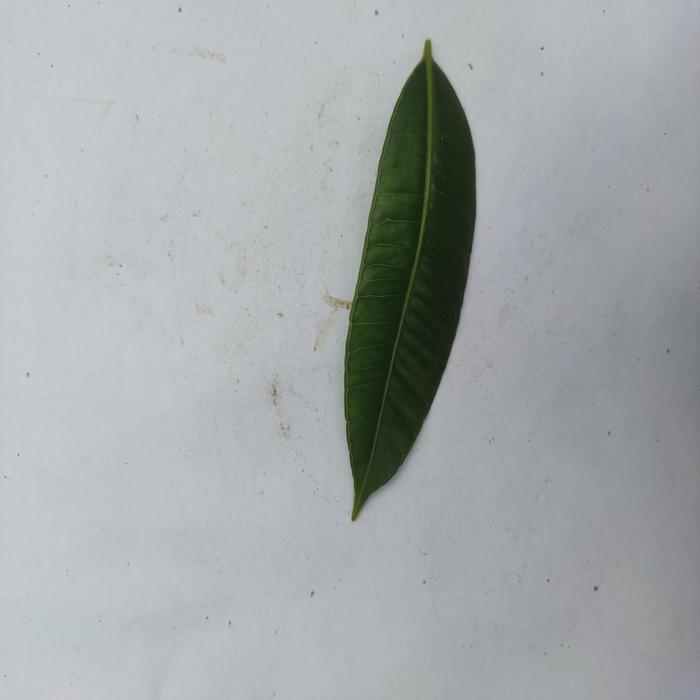
Crop: Hog Plum
Leaf condition: Heathy_Leaf